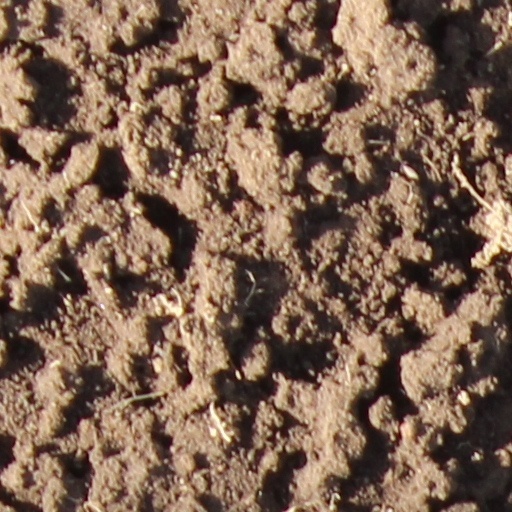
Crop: wheat